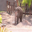
Label: elephant